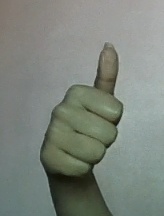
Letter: aleff